Pseudoaneurysm

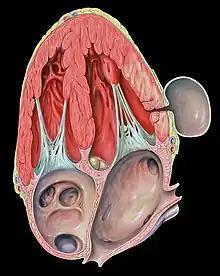
Pseudoaneurysm of the left ventricle, four-chamber echocardiography view

A pseudoaneurysm, also known as a false aneurysm, is a locally contained hematoma outside an artery or the heart due to damage to the vessel wall. The injury passes through all three layers of the arterial wall, causing a leak, which is contained by a new, weak "wall" formed by the products of the clotting cascade. A pseudoaneurysm (PSA) does not contain any layer of the vessel wall.